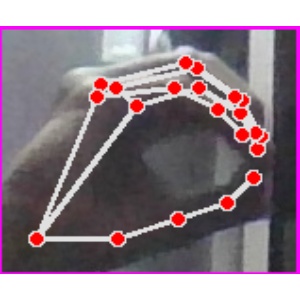
अक्षर: ठ